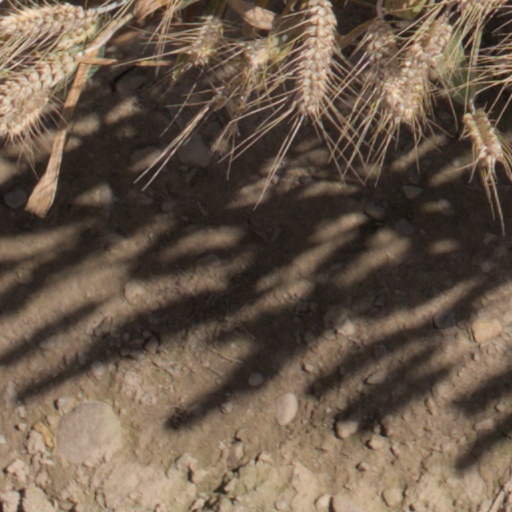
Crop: wheat